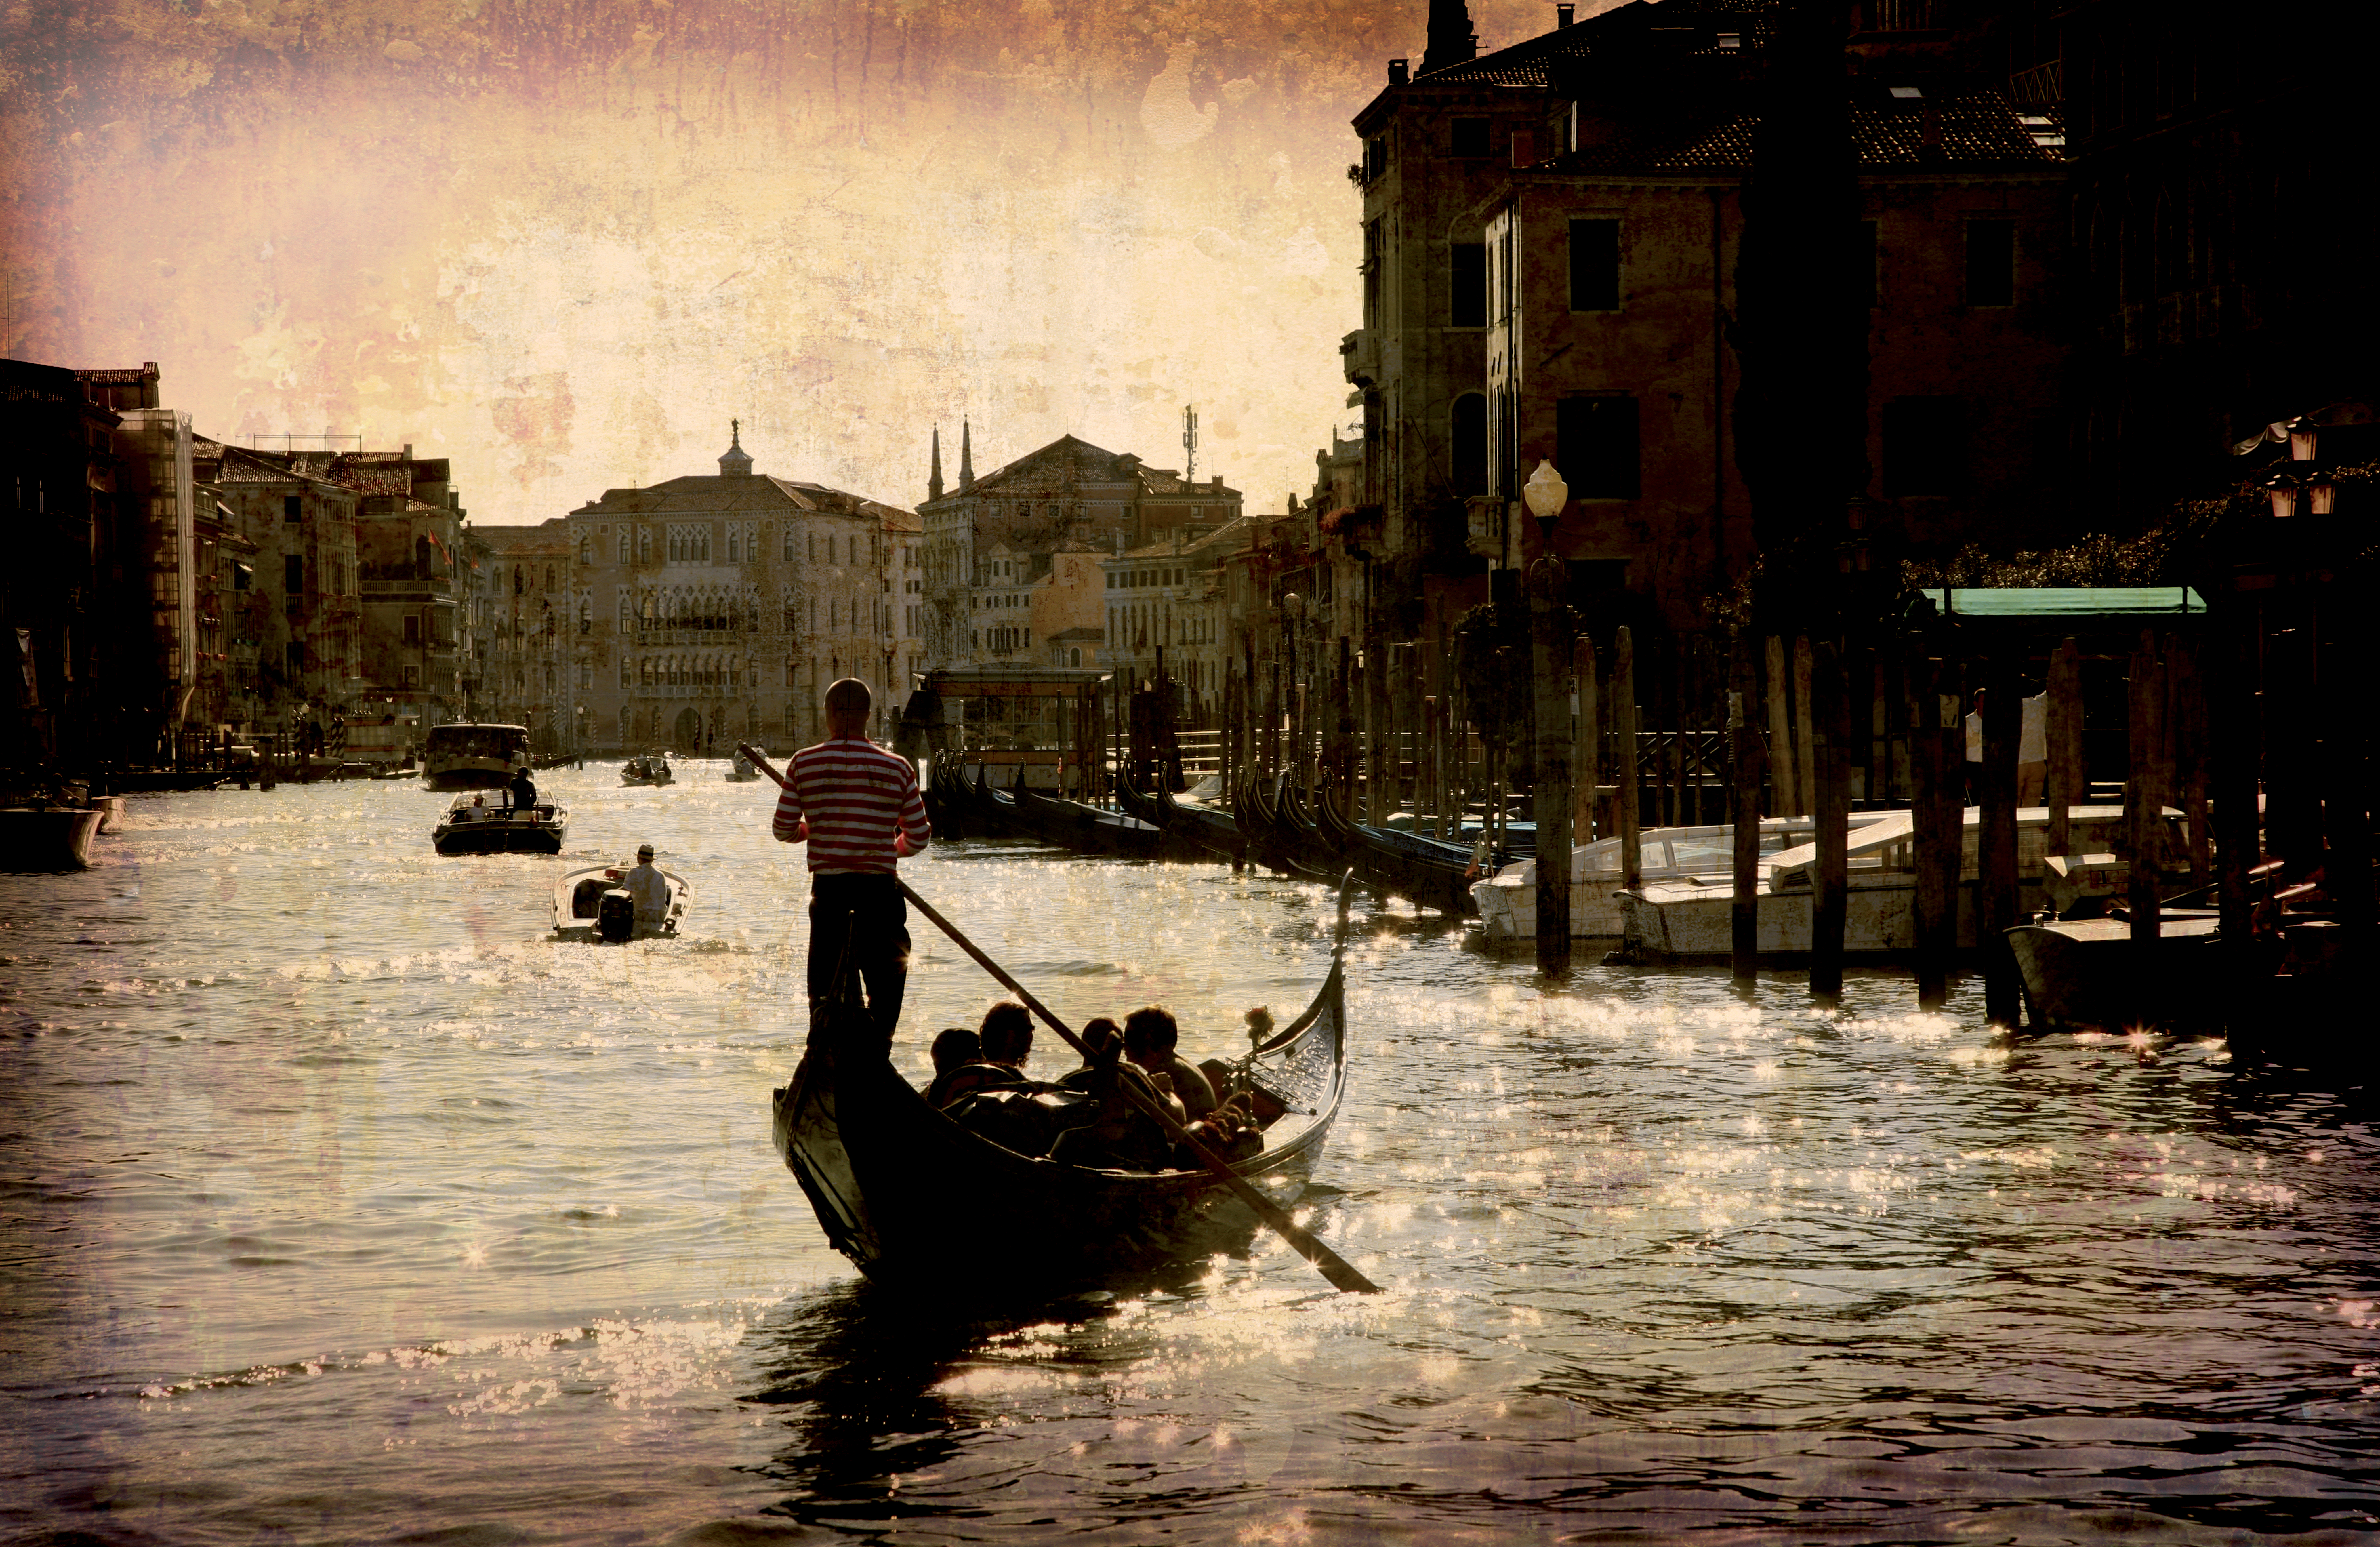
italy, body of water, mode of transport, waterway, transport, watercraft, water, boat, boats and boating equipment and supplies, boating, gondola, travel, watercraft rowing, paddle, channel, paint, river, oar, reflection, evening, canal, watercolor paint, ship, water transportation, Art paint, painting, canoe